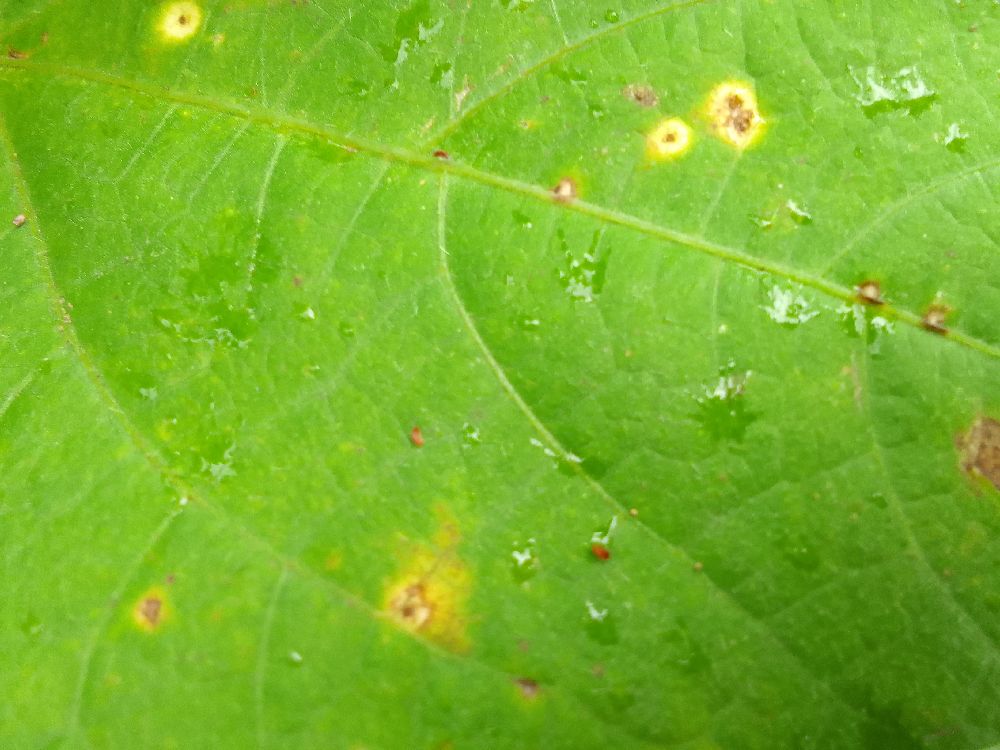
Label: rust